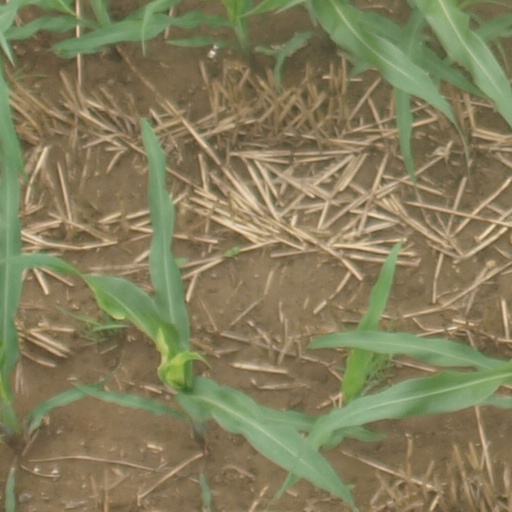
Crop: maize; corn